Stegosaurus

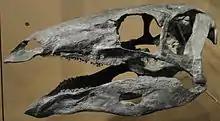
"S. stenops" skull cast, Natural History Museum of Utah

The long and narrow skull was small in proportion to the body. It had a small antorbital fenestra, the hole between the nose and eye common to most archosaurs, including modern birds, though lost in extant crocodylians. The skull's low position suggests that "Stegosaurus" may have been a browser of low-growing vegetation. This interpretation is supported by the absence of front teeth and their likely replacement by a horny beak or rhamphotheca. The lower jaw had flat downward and upward extensions that would have completely hidden the teeth when viewed from the side, and these probably supported a turtle-like beak in life. The presence of a beak extended along much of the jaws may have precluded the presence of cheeks in these species. Such an extensive beak was probably unique to "Stegosaurus" and some other advanced stegosaurids among ornithischians, which usually had beaks restricted to the jaw tips. Other researchers have interpreted these ridges as modified versions of similar structures in other ornithischians which might have supported fleshy cheeks, rather than beaks. Stegosaurian teeth were small, triangular, and flat; wear facets show that they did grind their food.